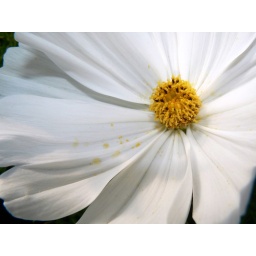
The pristine white of the flower is marked by several grains of yellow pollen left by unscrupulous insects... :-D